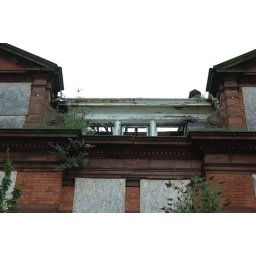
Abandoned building only a block from the main shopping street in Belfast, capital of Northern Ireland